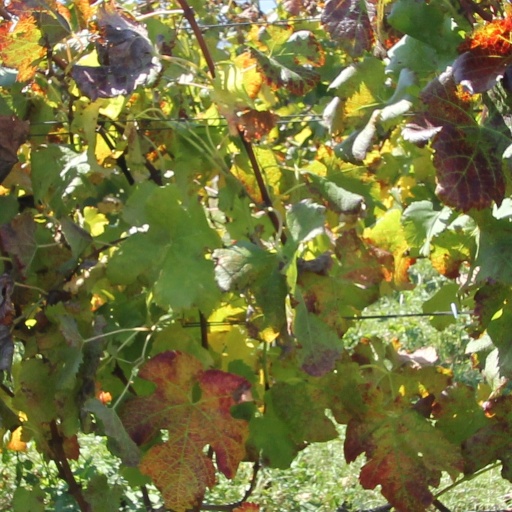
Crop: grape